Gisle Straume

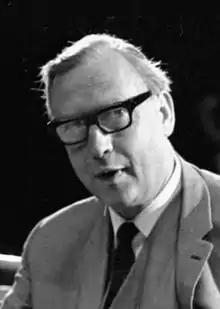
Gisle Straume in 1967

Gisle Straume (26 August 1917 – 1 December 1988) was a Norwegian actor and theatre director.